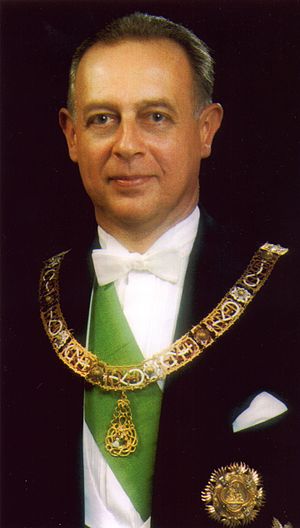
Amedeo af Savoyen-Aosta (født 1943)
Amedeo af Savoyen-Aosta er en italiensk prins og tronprætendent fra Huset Savoyen.